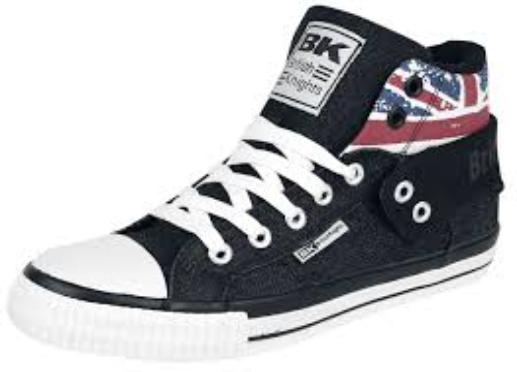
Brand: British Knights
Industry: Clothes